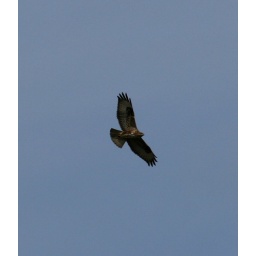
This bird was on the bridge where I pull in but flew away as I stopped.